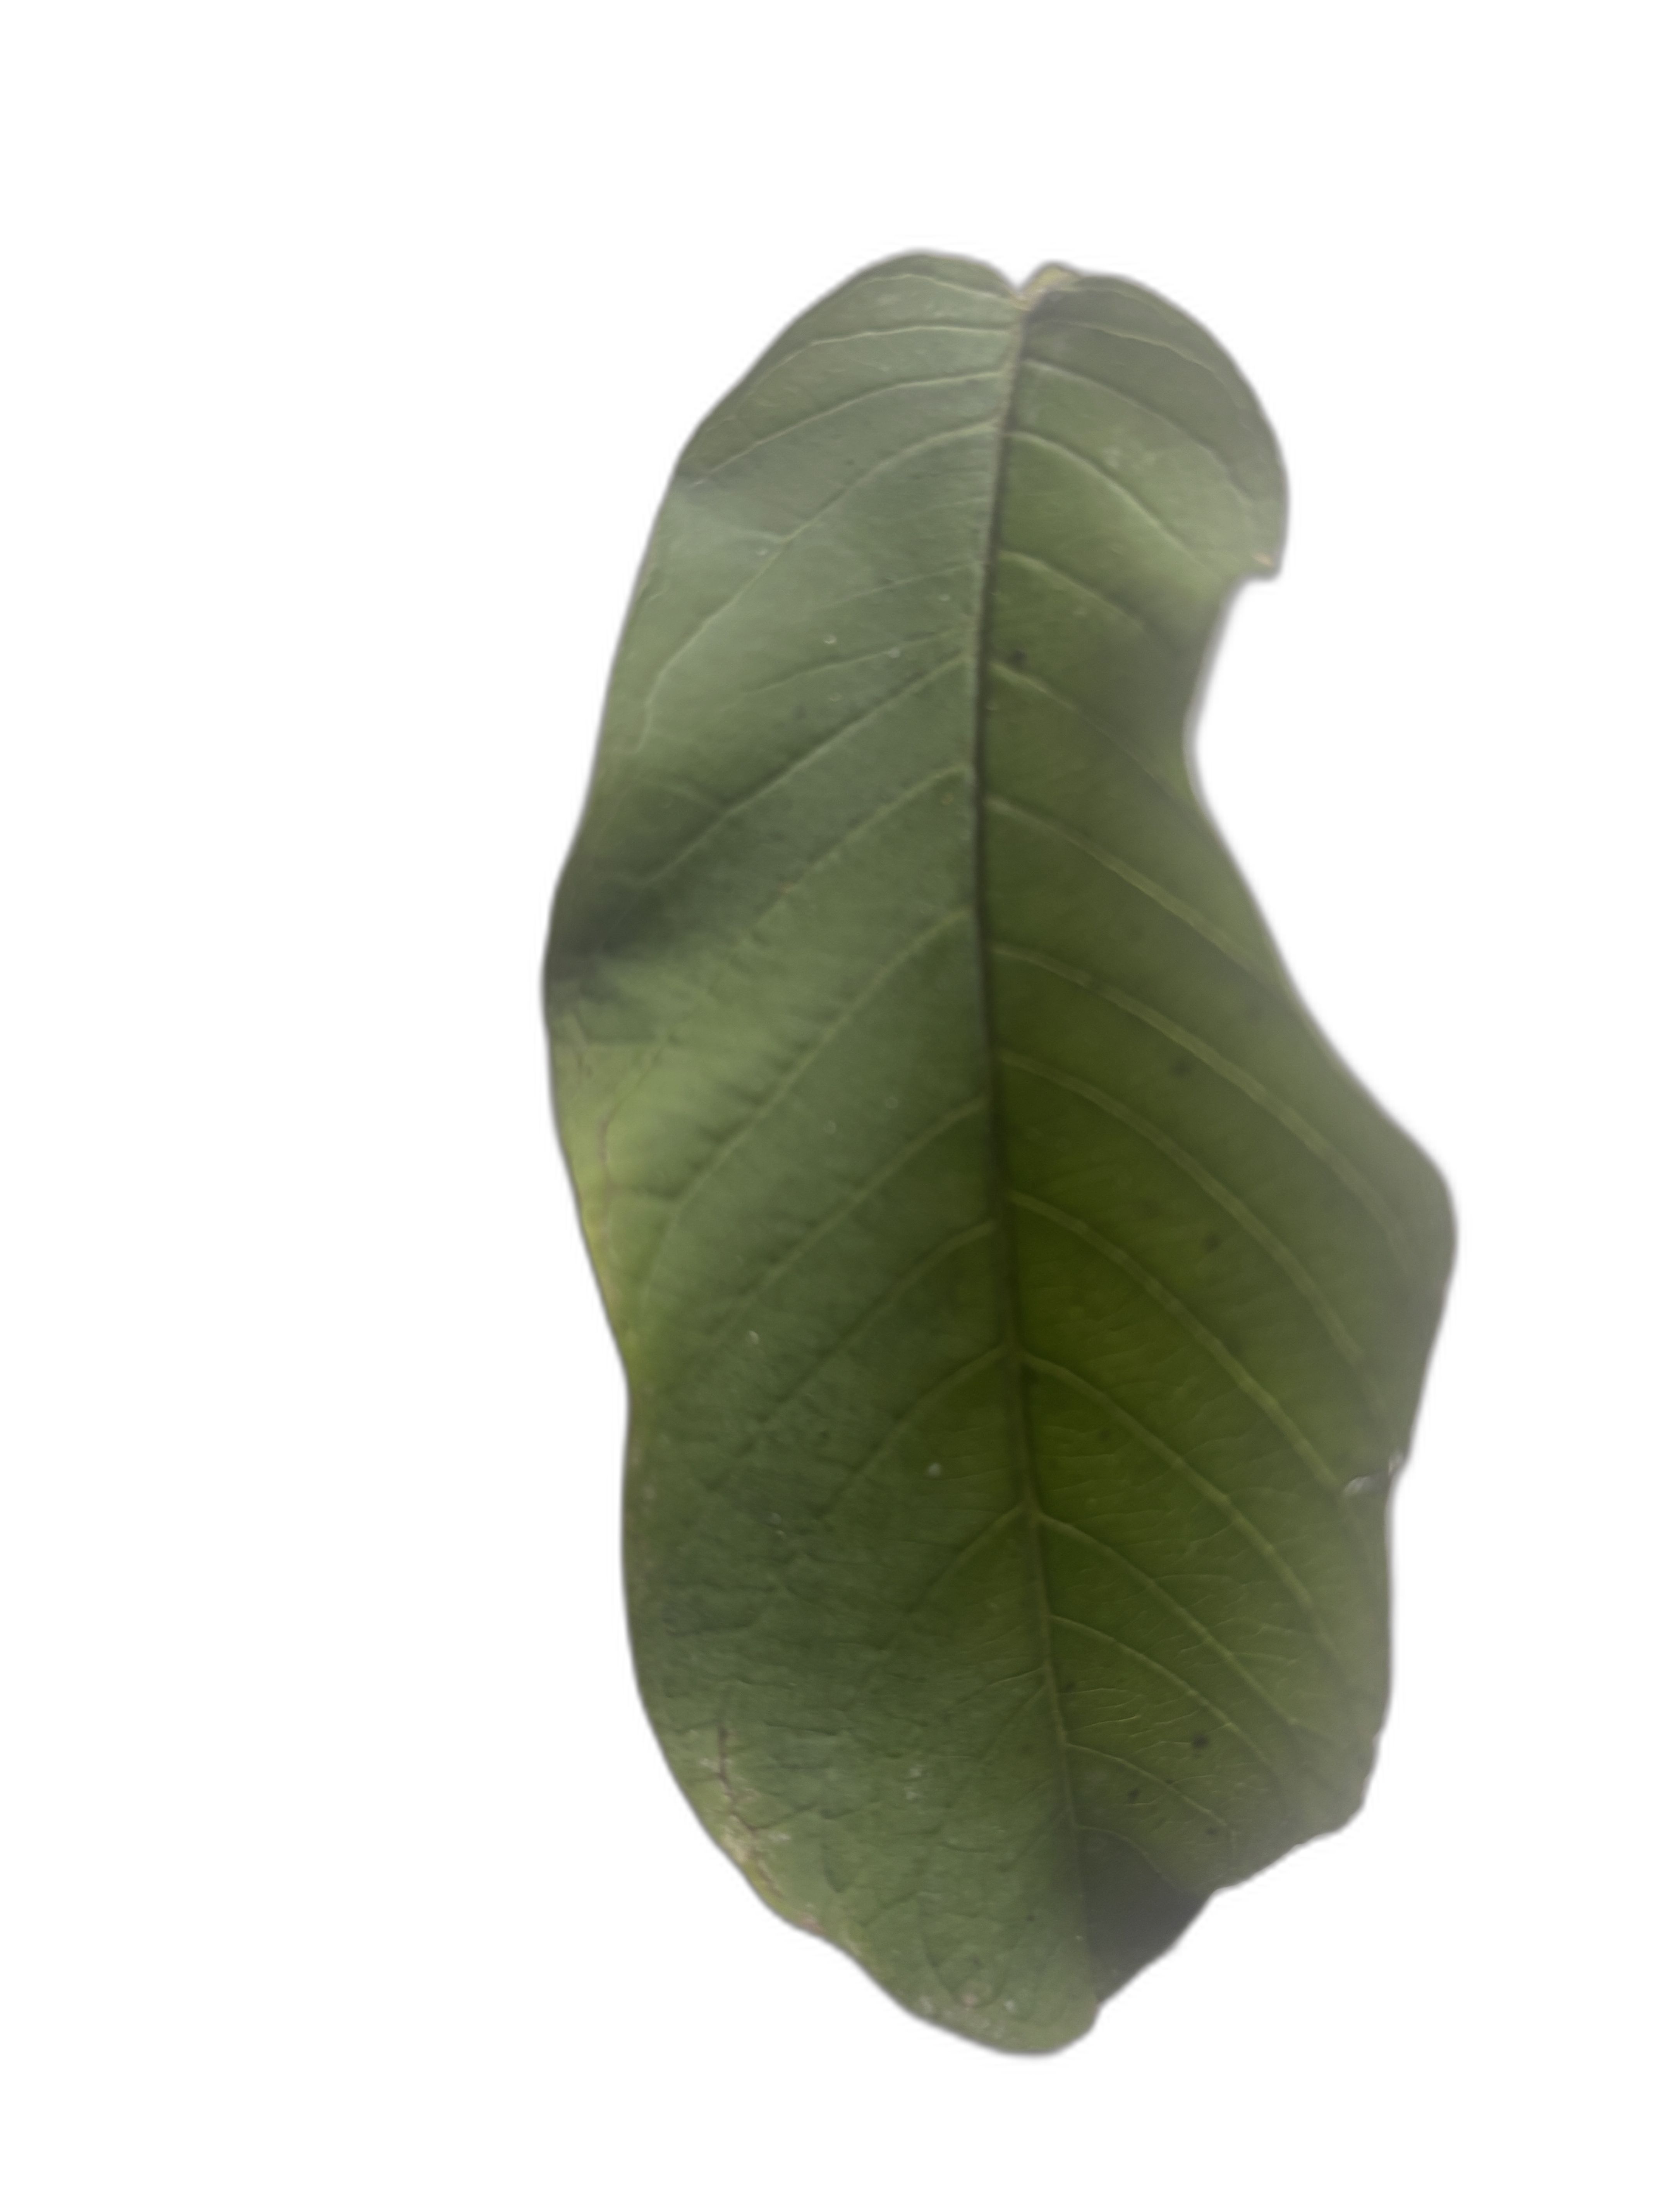
Plant part: leaf
Disease: Healthy